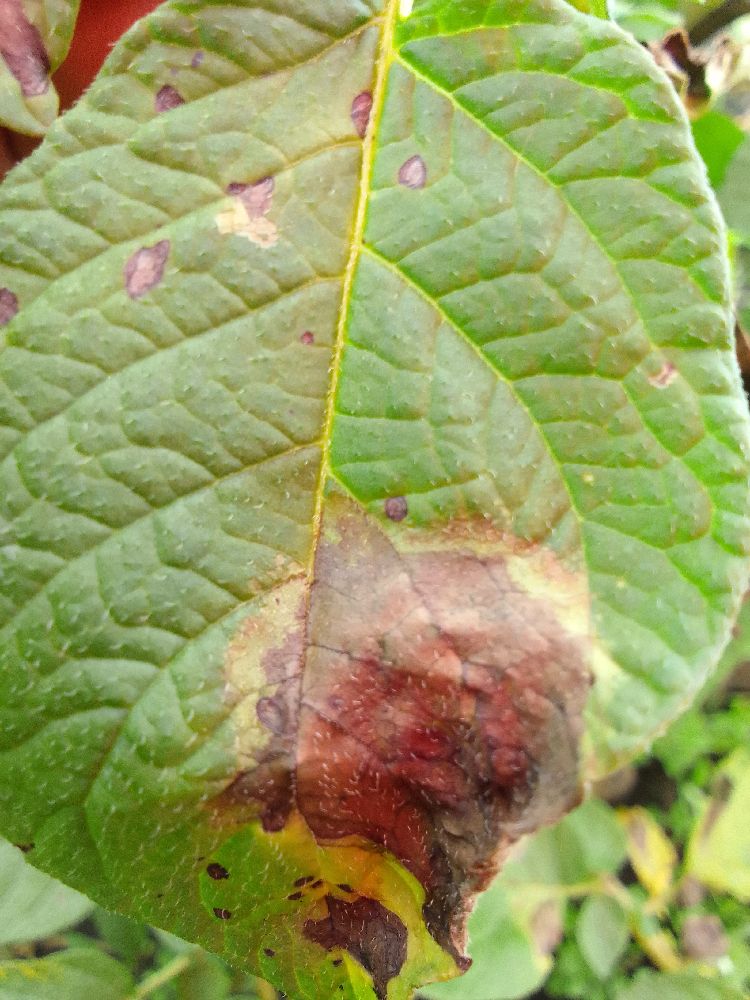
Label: Late blight